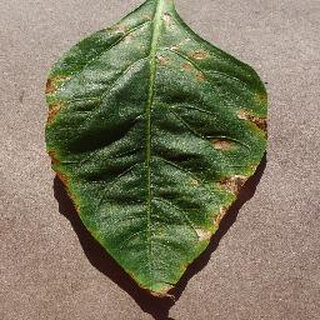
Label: bell_pepper_bacterial_spot